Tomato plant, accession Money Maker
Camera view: vertical (180 deg); turntable rotation: 330 degrees
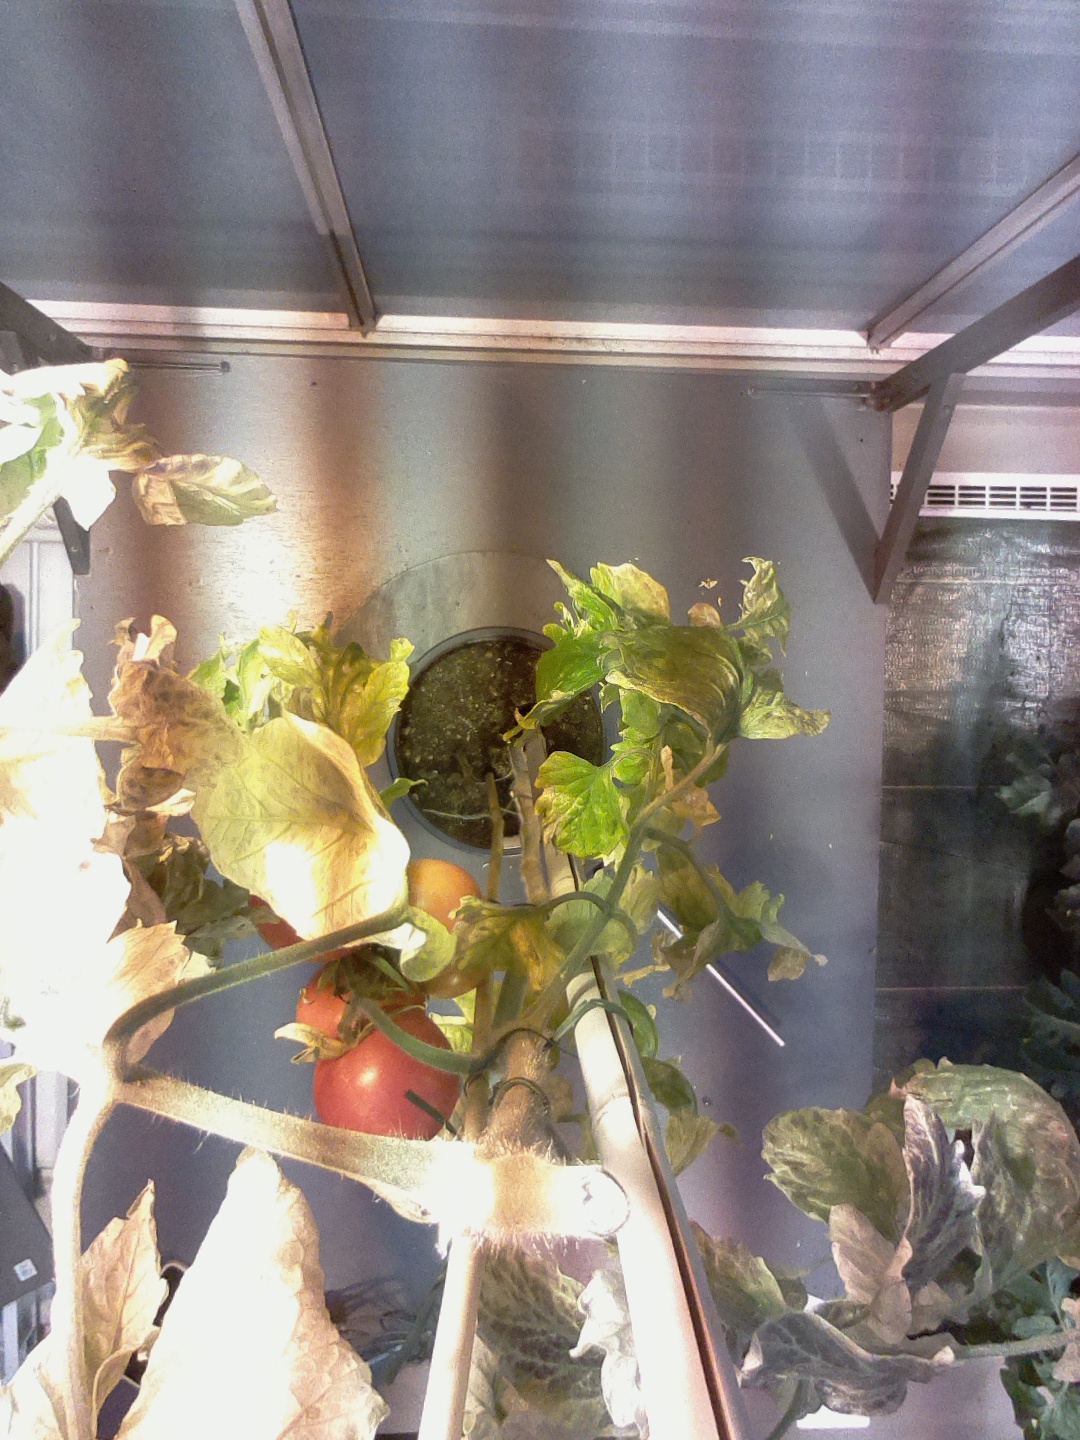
BBCH growth stage 86: 60%-70% of fruits show typical fully ripe color